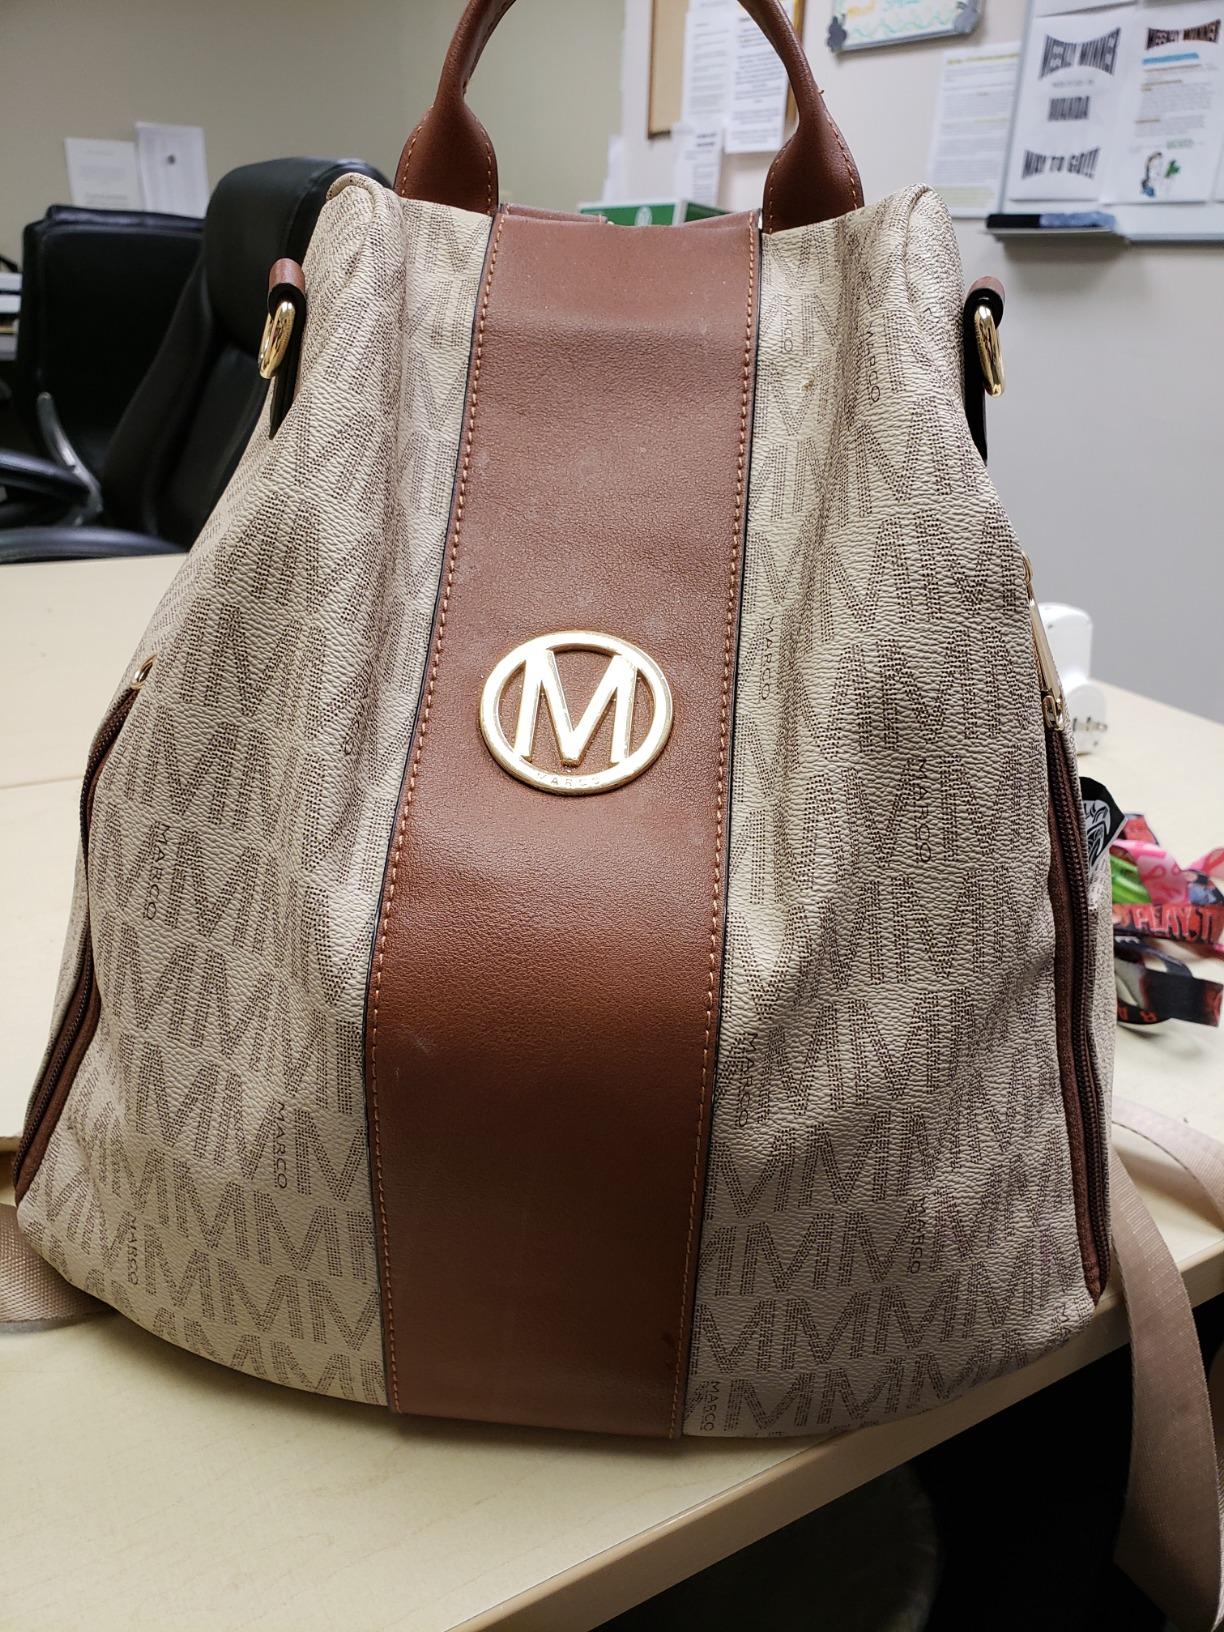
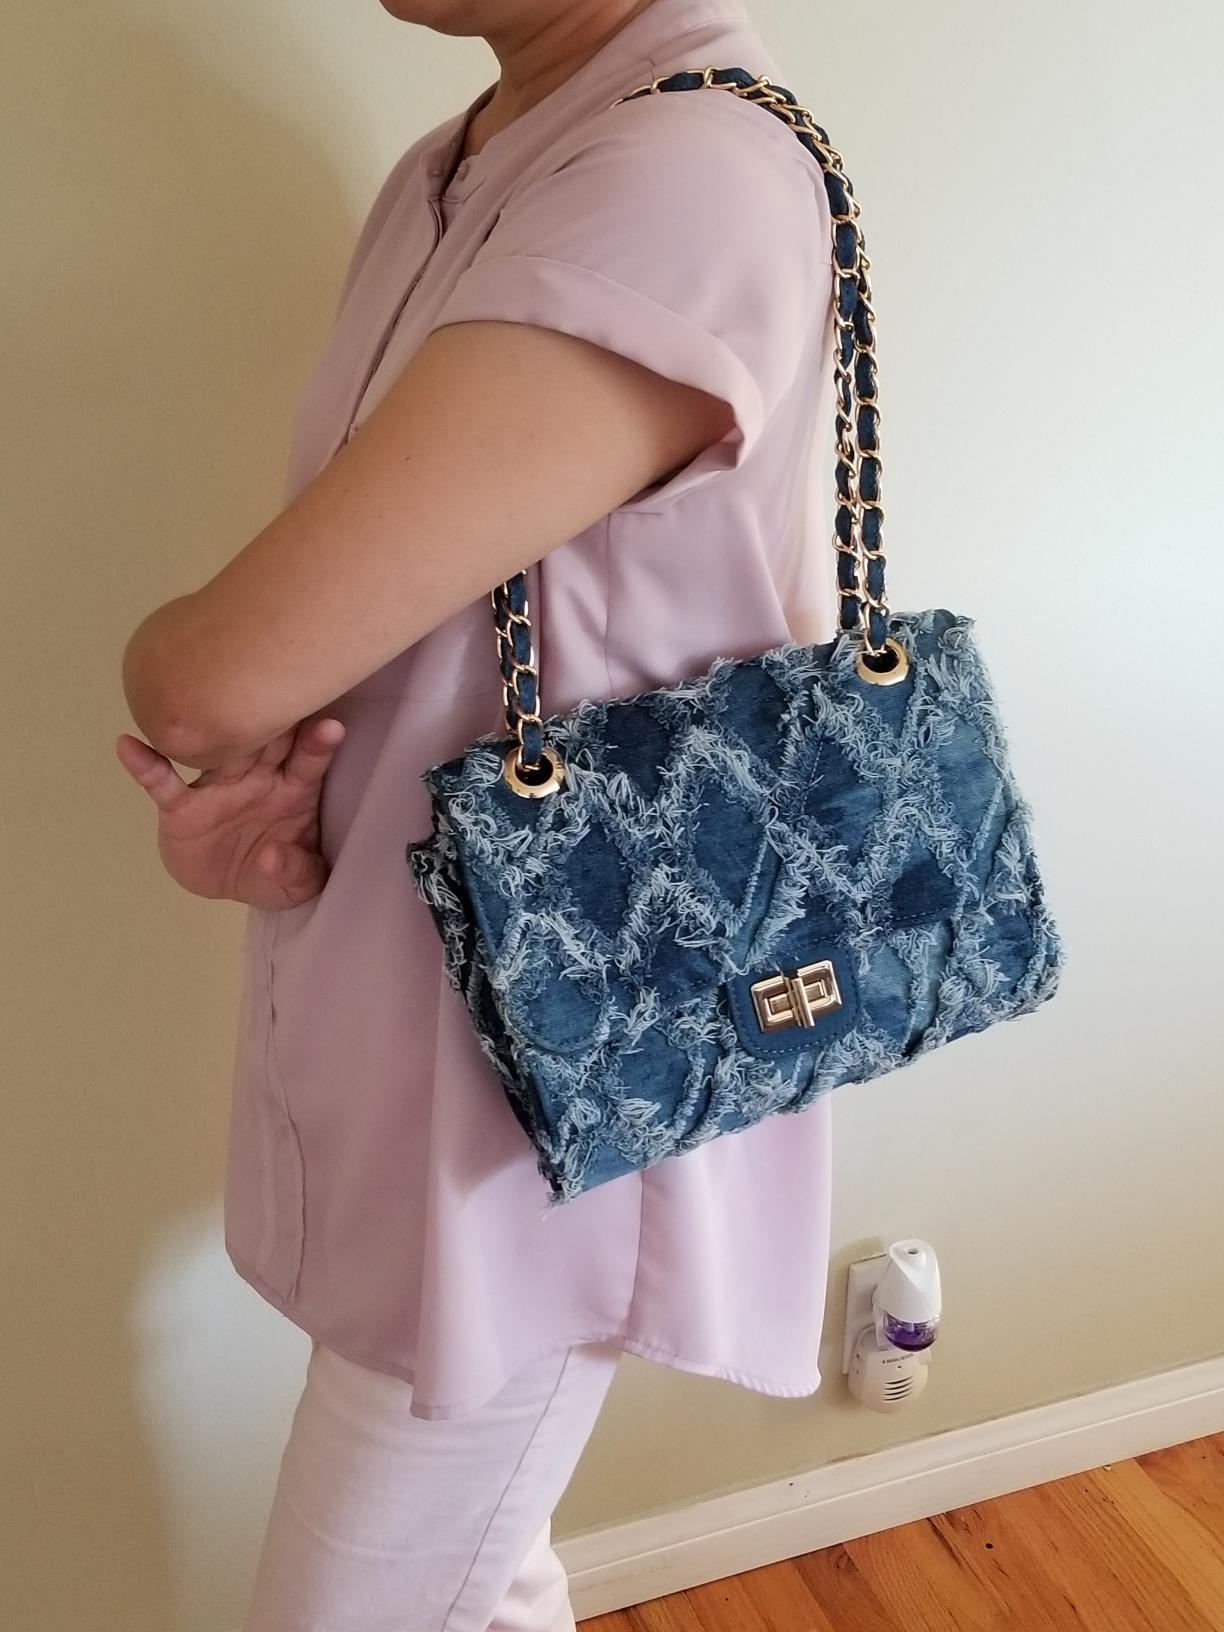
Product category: accessories_handbag
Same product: no